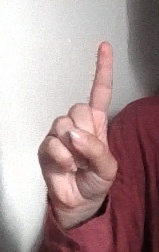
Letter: bb